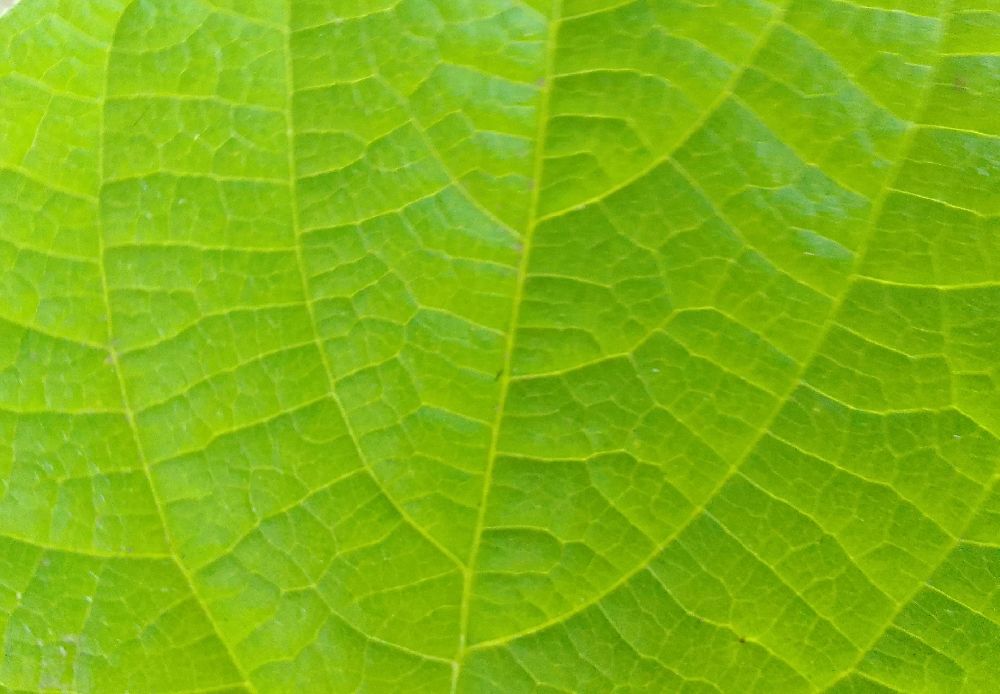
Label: healthy